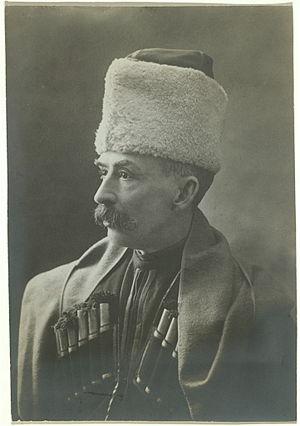
George Kennan était un photographe, journaliste, correspondant de guerre et écrivain américain. Il est notamment connu pour ses voyages dans la Kamtchatka et le Caucase à l'époque de l'Empire russe.